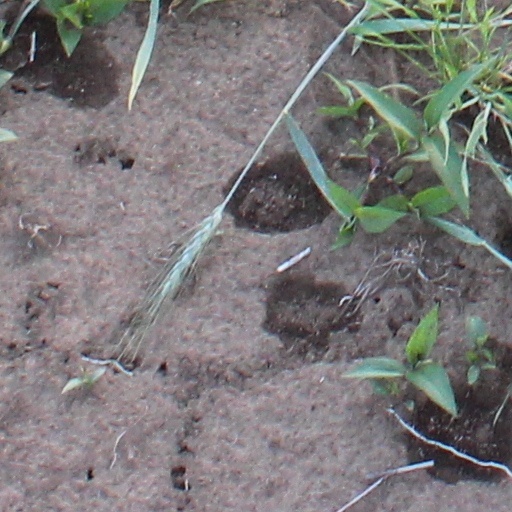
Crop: wheat